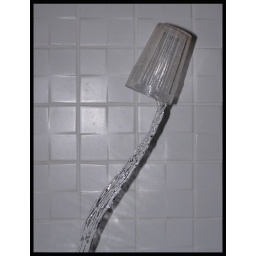
Tripod, 2 sec timer and a lor of patience... This shot is of a glass of water falling in mid motion.